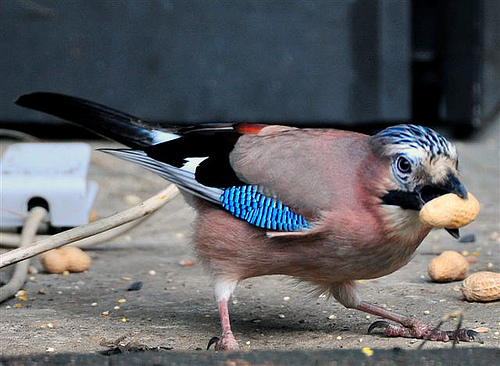
the colorful bird has a pink body and a blue wing bar along with black details and a black beak.
this bird has a blue spotted white crown, blue bill, and blue, white, black, and orange patterns on its wings.
the bird has a very colorful set of feathers, it's crown has blue and black streaks, it's breast and belly has red and black feathers on it.
this cute little bird has a pinkish body, blue speckled crown and covert, and a black and white primary and secondary.
this bird has a blue crown, pink dark and blue wings and a dark throat.
the color of the bird has reddish in color. the wings having blue and black in color and the head is small when compared to body.
dull pink feathers on the belly and back clash against some extremely vibrant lines of blue on the wings and crown.
this bird has a a mix of black, blue, and white on its wings crown, and tail, but mostly red on its breast.
this bird has a blue and white crown, a blue bill and a salmon colored breast the ings are striped blue and black and its tail feathers are blacka small colorful bird with pink legs, striped wings and head, a long black tail, and a narrow black pointy beak.
Species: Blue Jay